Julio Anguita Parrado

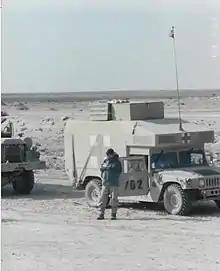
Julio Anguita on the way to Baghdad

Julio Anguita Parrado or Julio A. Parrado, as he often signed his articles (Córdoba, Spain, 3 January 1971 – Baghdad, Iraq, 7 April 2003), was a journalist and a Spanish war correspondent. He was the son of politician Julio Anguita González, and his mother, Antonia Rojas Parrado, was Deputy Mayor of the city of Córdoba. He was killed when an Iraqi missile hit him when he was in Baghdad covering the 2003 Iraq invasion.